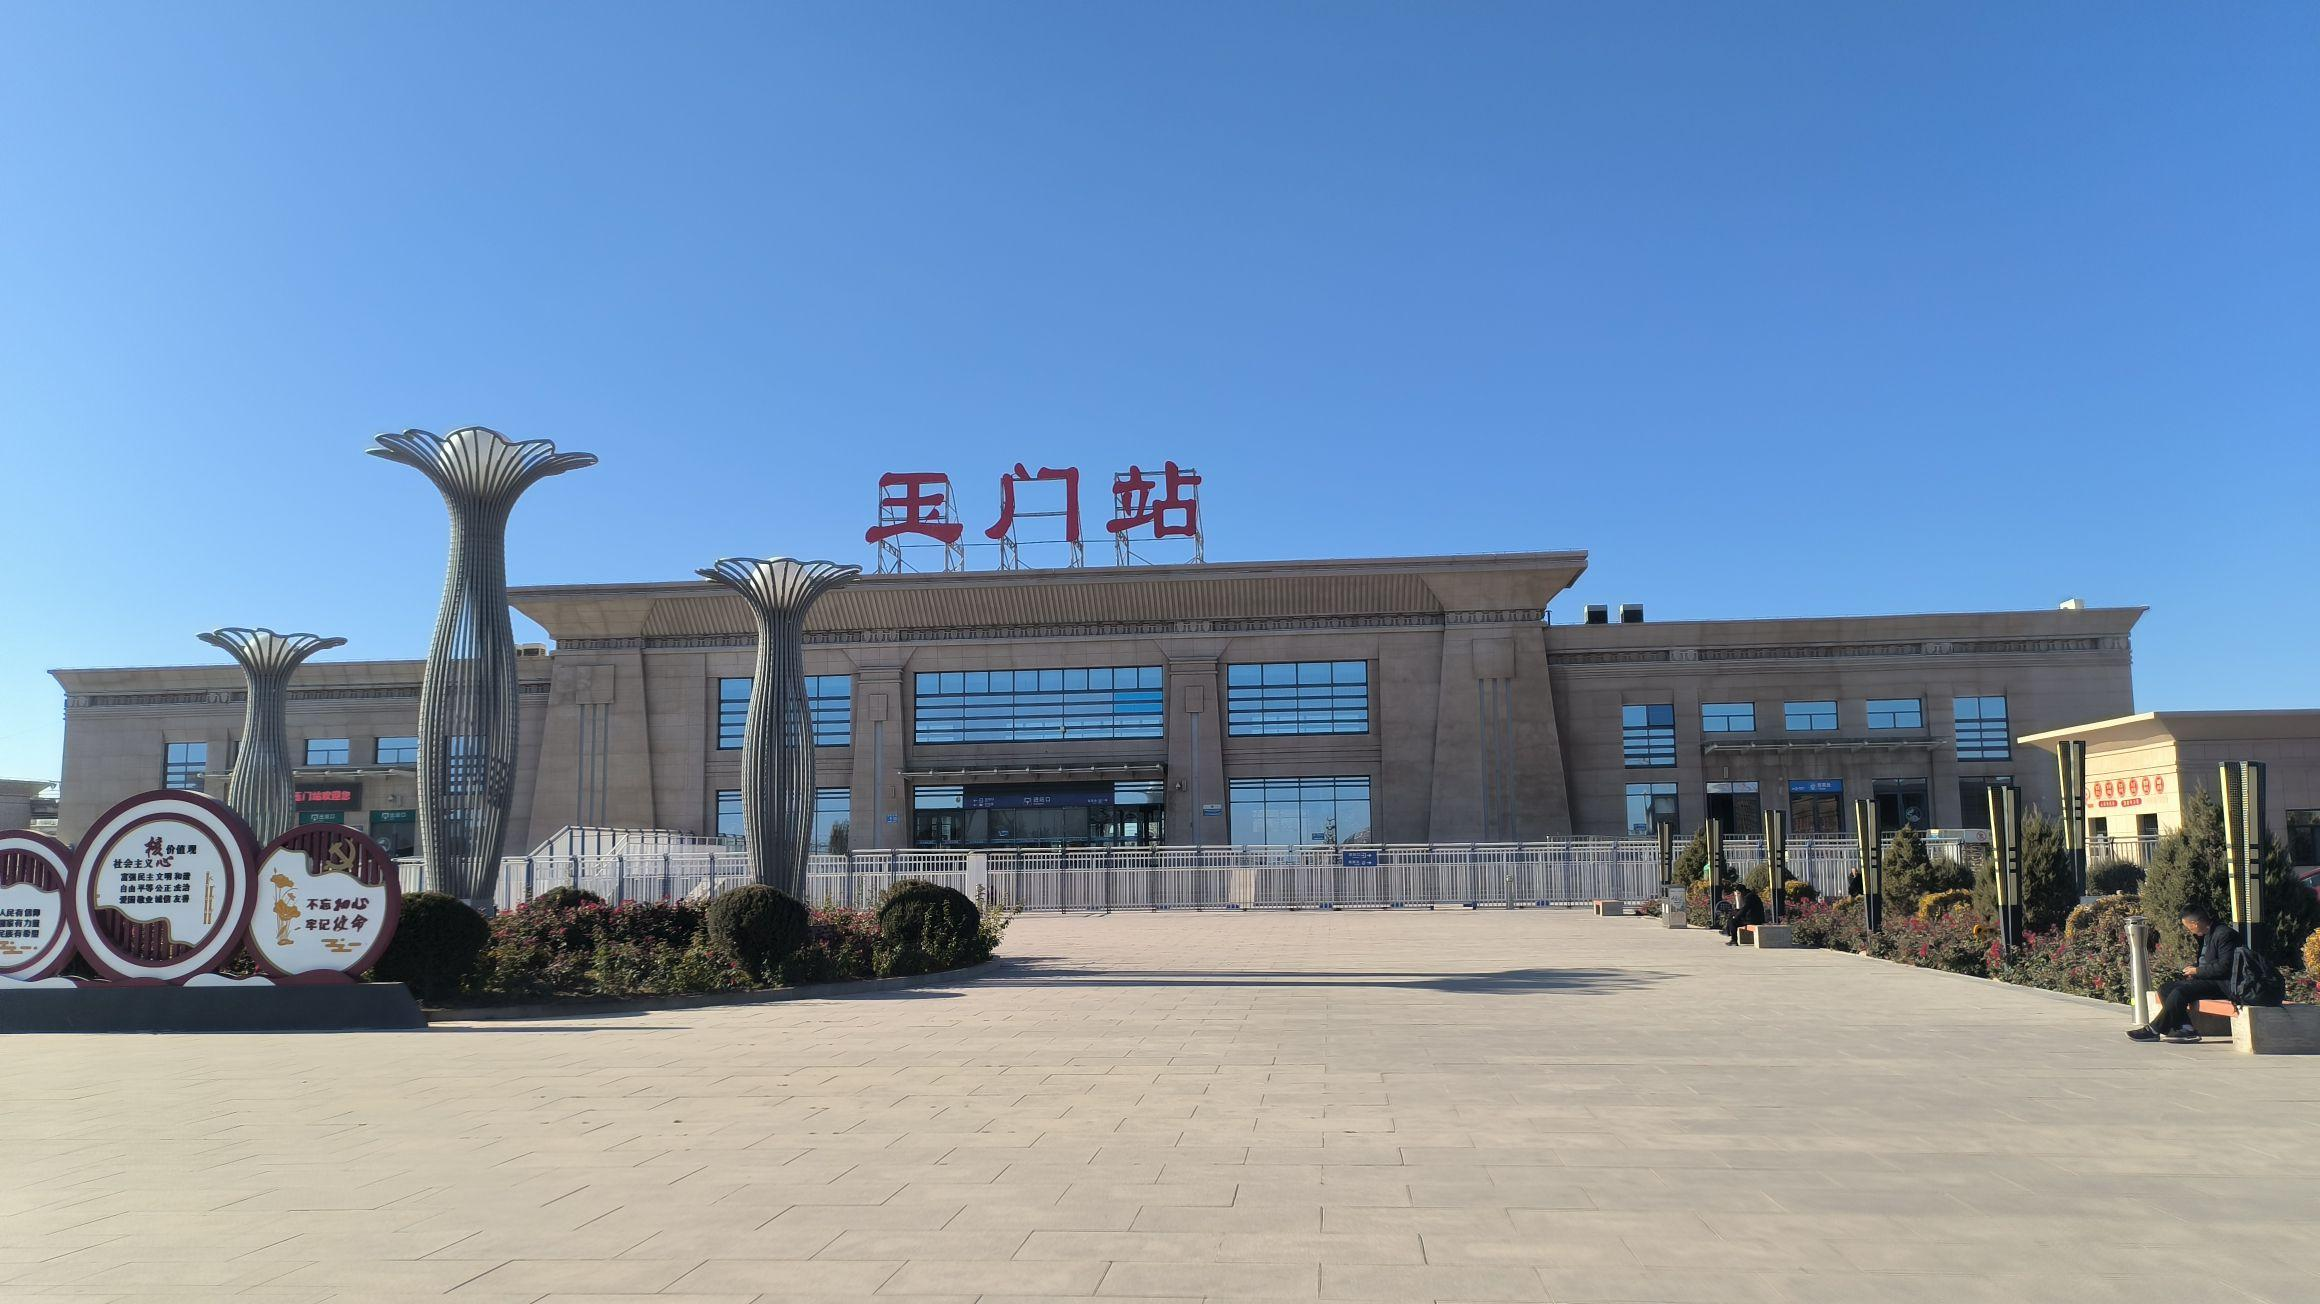
地标名称：玉门站
所在城市：酒泉市·玉门市